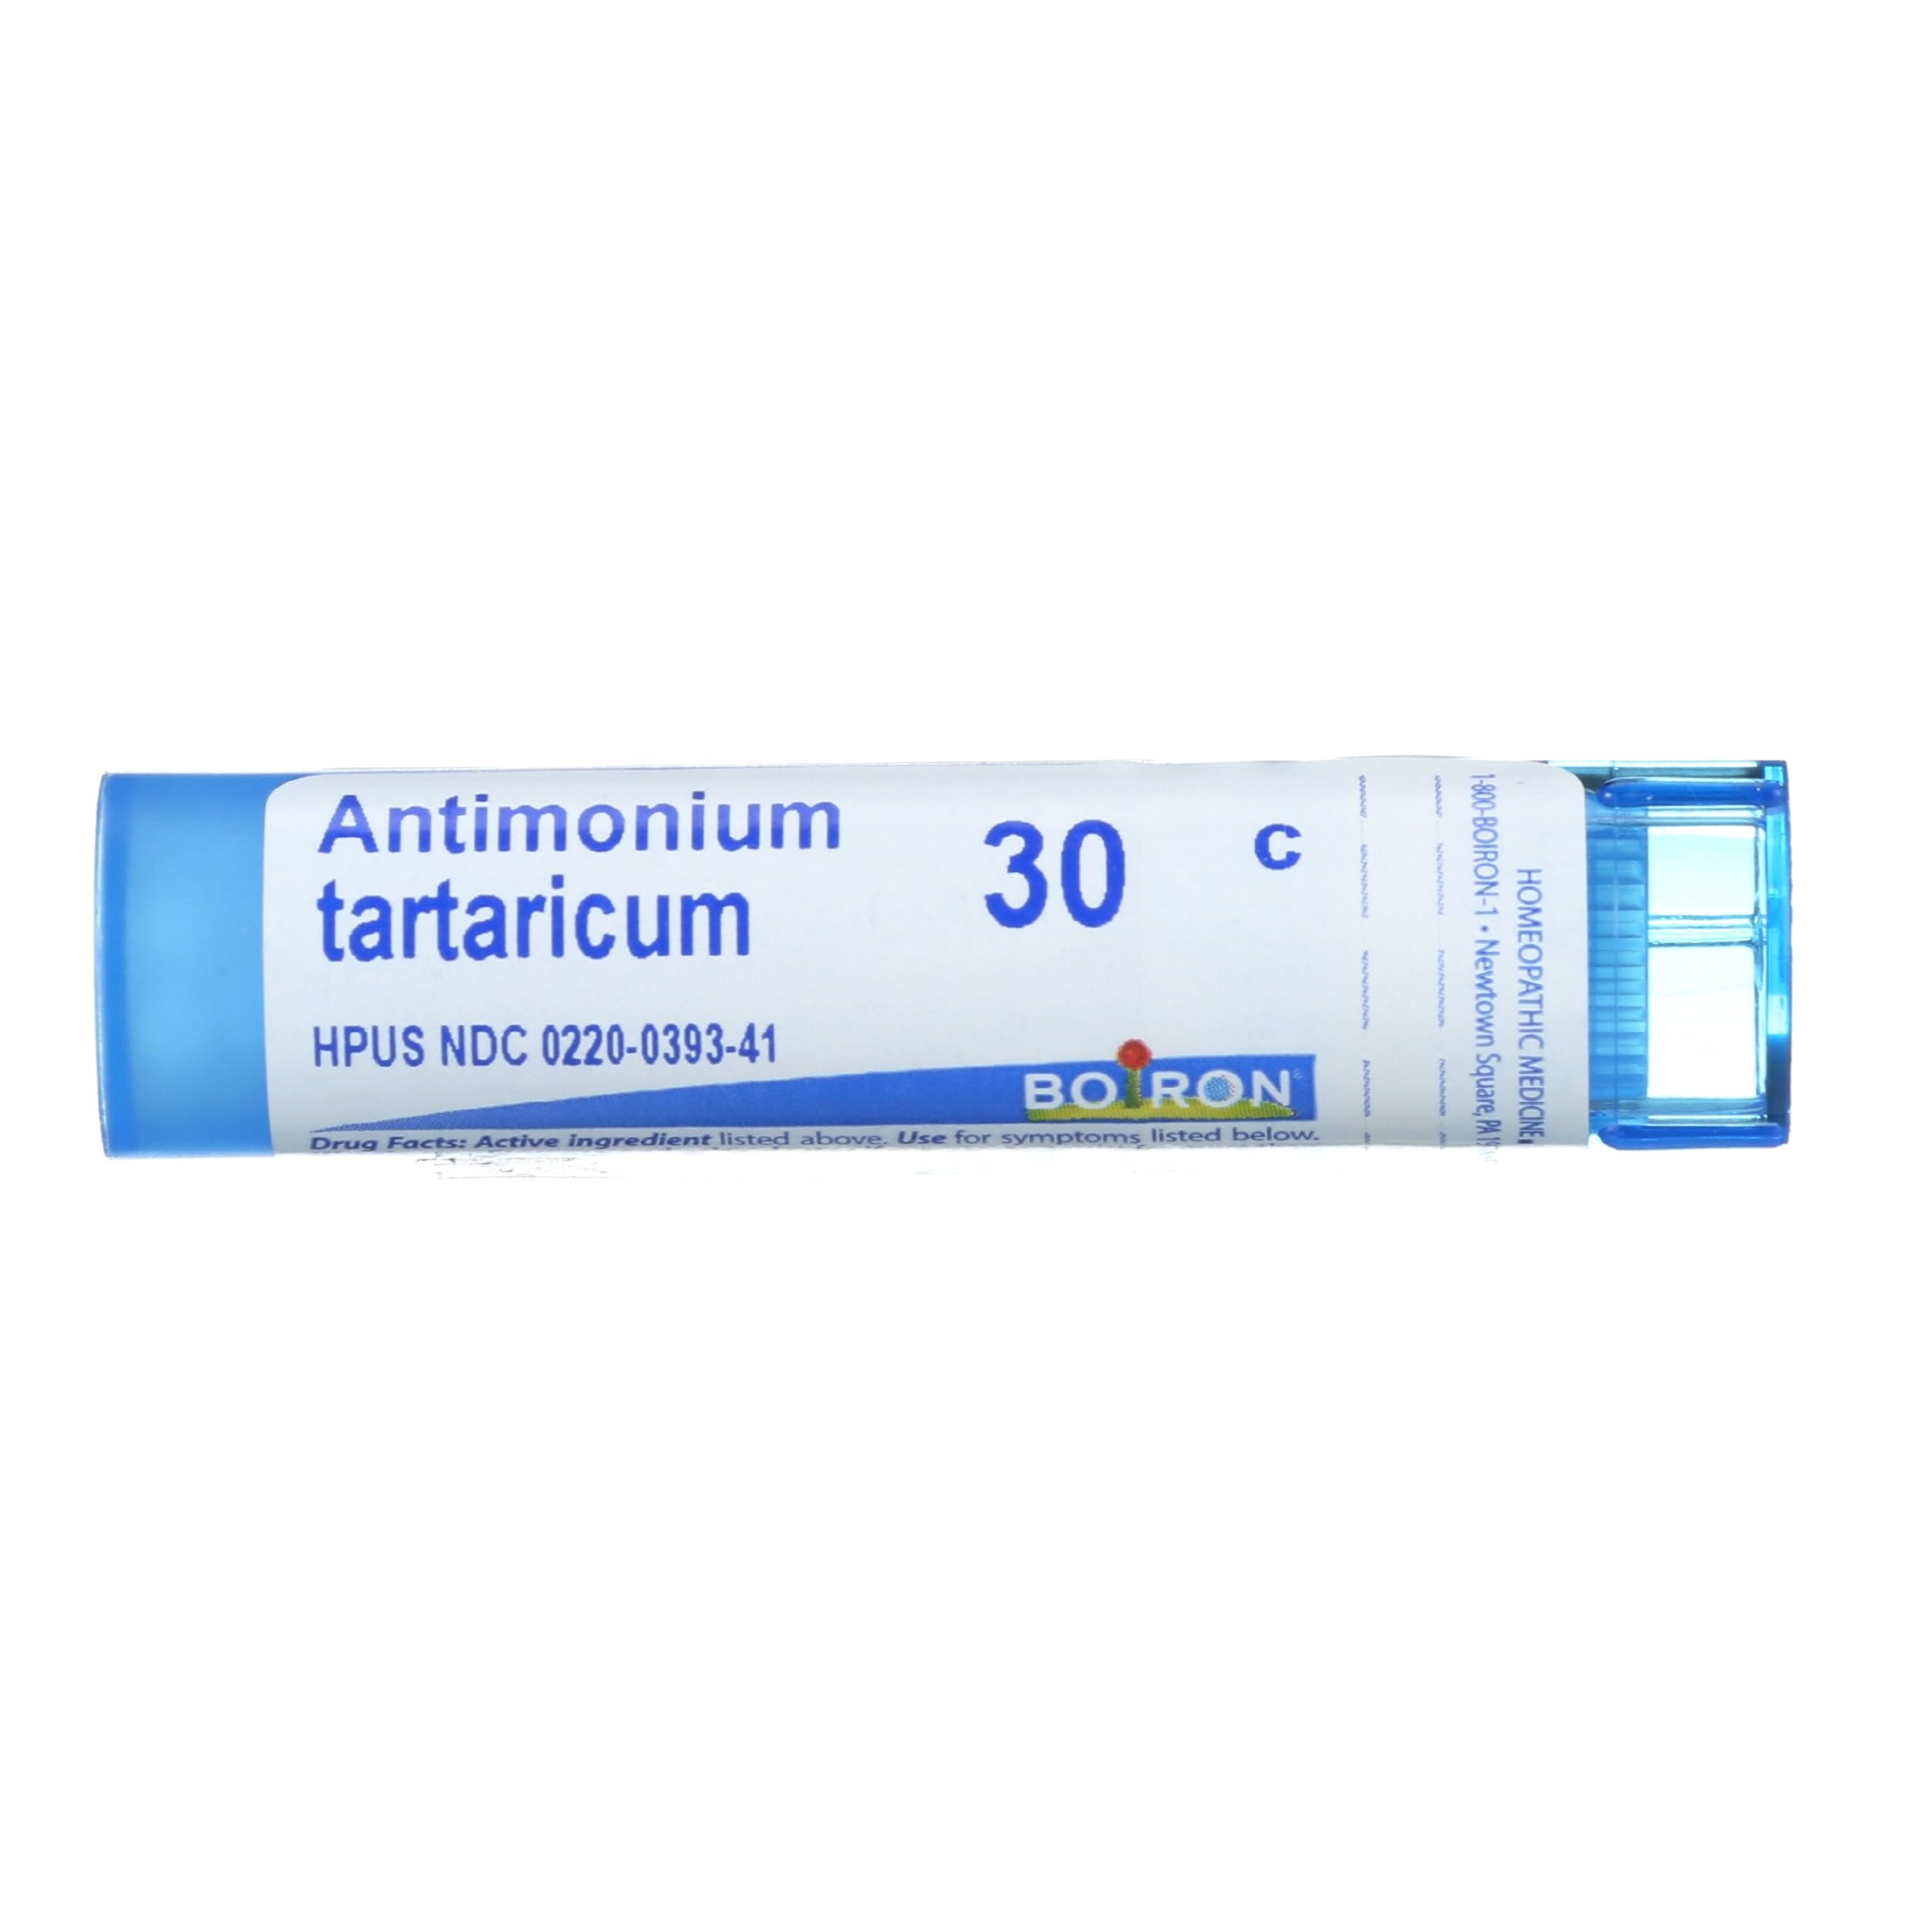
Item Name: BOIRON Antimonium Tartaricum 30 C, 80 CT
Bullet Point 1: Boiron
Bullet Point 2: One 80 Count Tube Of Boiron Antimonium Tartaricum Pellets
Bullet Point 3: Recommended For Adults And Children Over 2 Years Old
Product Description: Supplements
Value: 80.0
Unit: Count

Price: 7.29